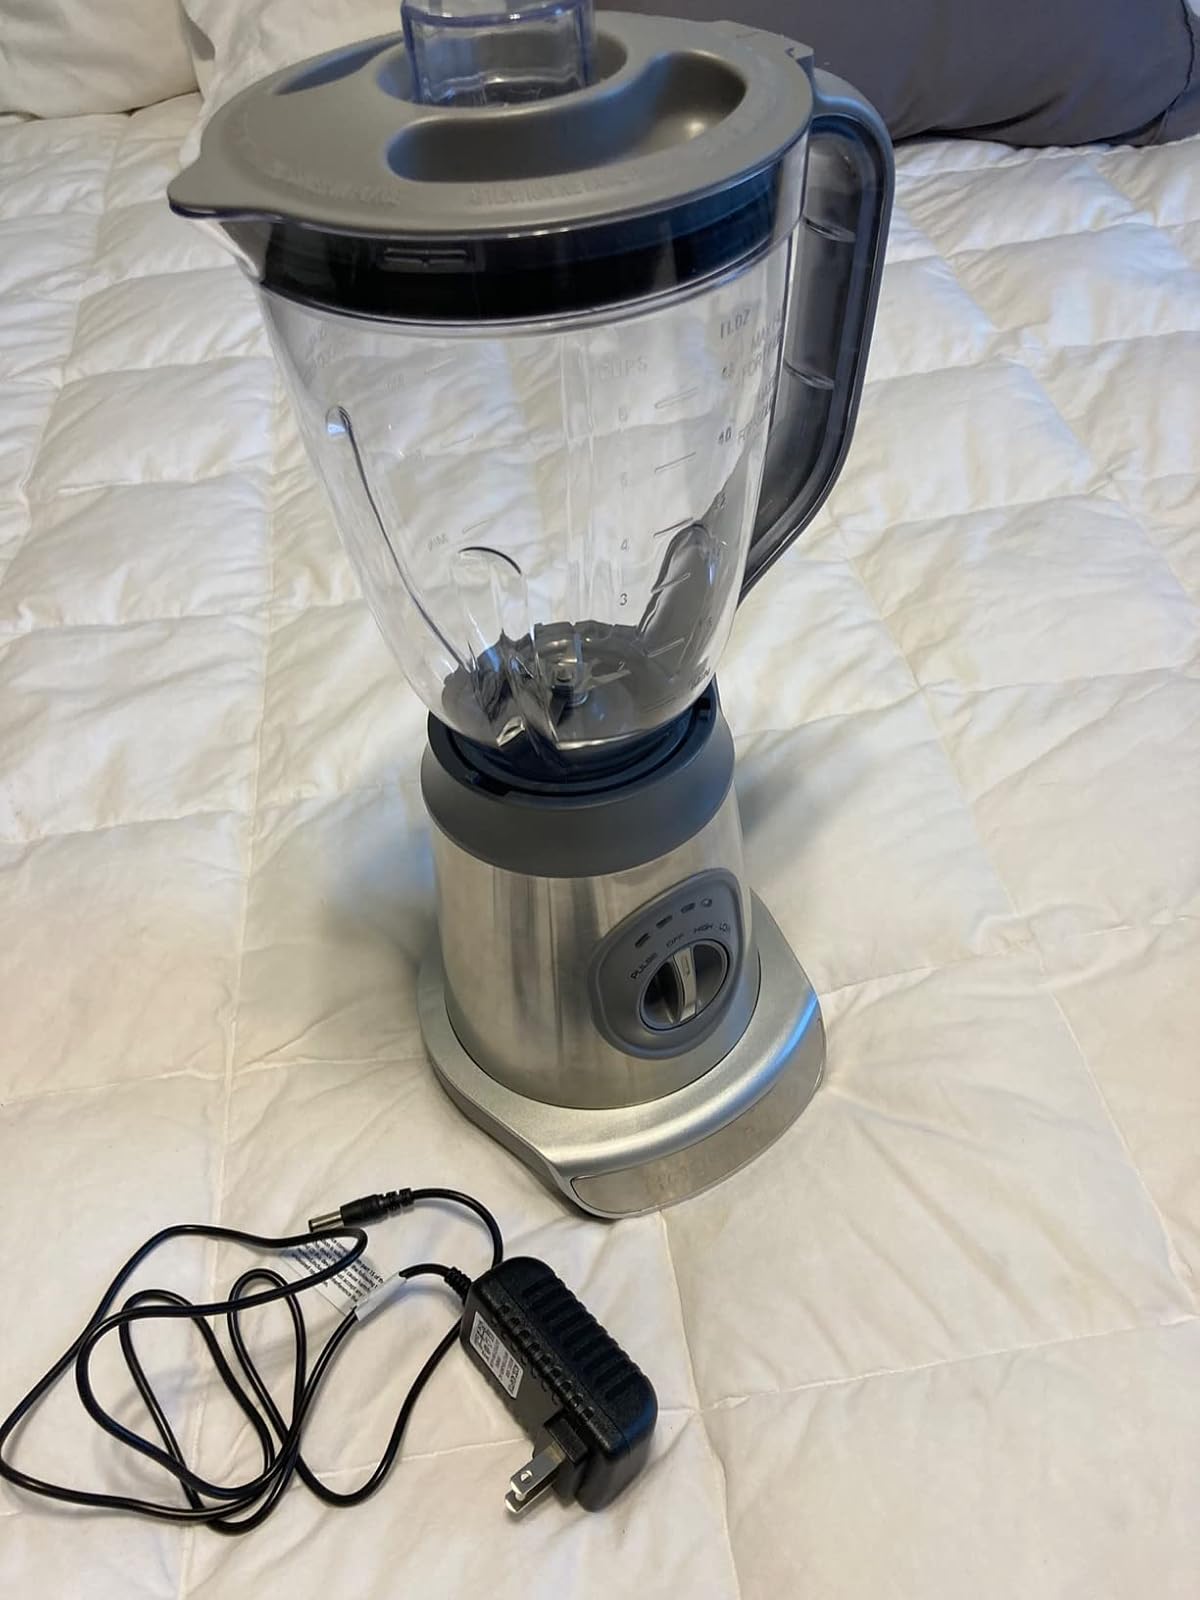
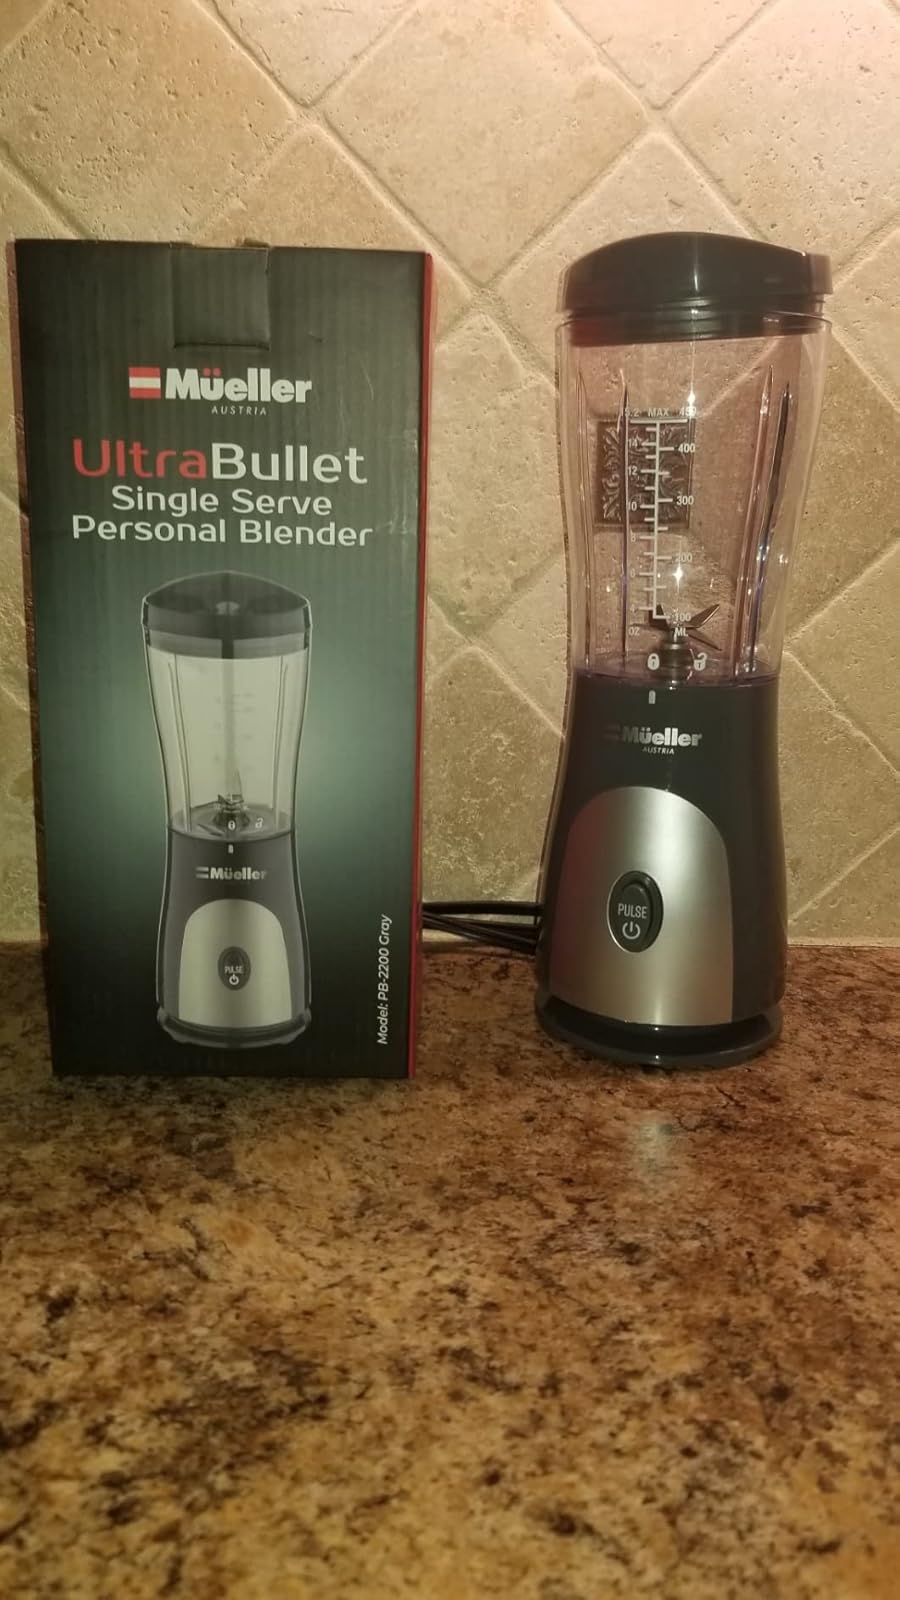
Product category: items_blender
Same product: no